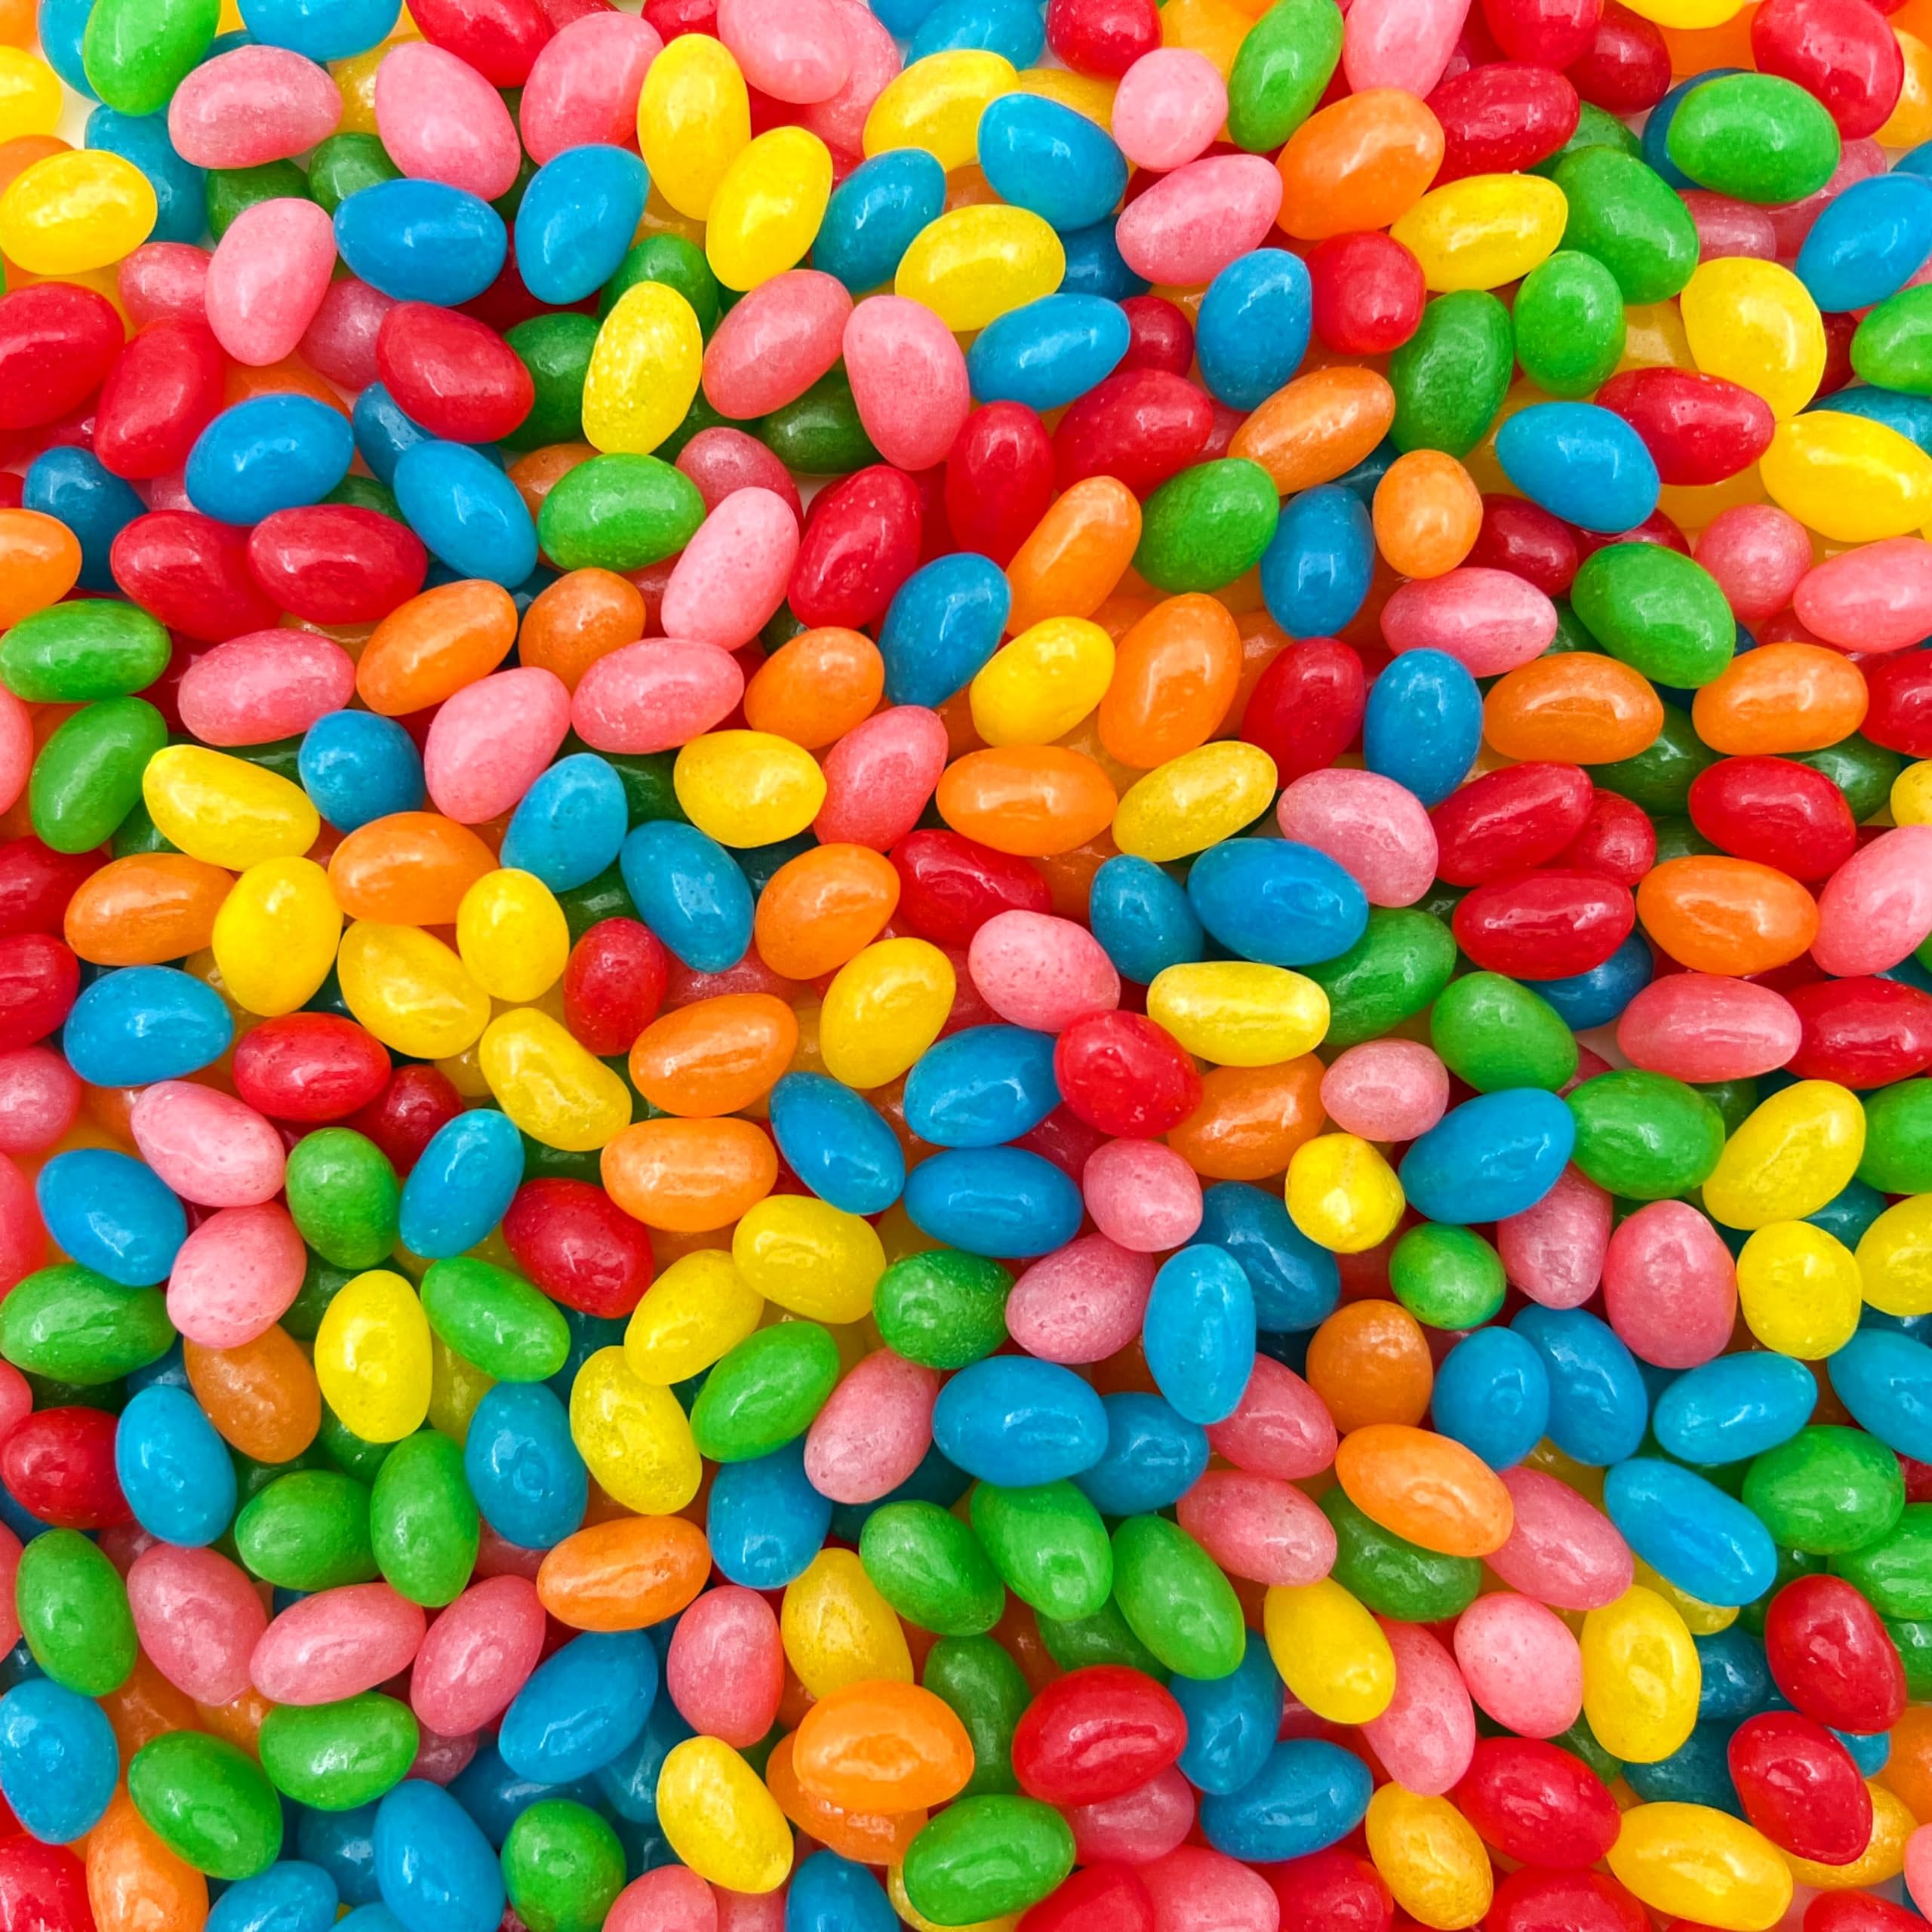
Item Name: Jelly Beans - 5 Pound Bulk Pack - Assorted Fruit Flavors Candy - Mini Size
Bullet Point 1: Tiny Jelly Beans Candy in Assorted Fruit Flavors; 5-pound bulk bag
Bullet Point 2: Savor the vibrant burst of assorted fruit flavors in every tiny jelly bean; from zesty citrus to succulent berries, each handful provides a diverse and delightful tasting experience
Bullet Point 3: The convenient mini size makes them a suitable snack for on-the-go moments, candy dishes, or as a colorful addition to party favors
Bullet Point 4: Whether you're enjoying them solo, sharing with friends, adding them to Easter baskets, or using them to decorate baked goods, our Tiny Jelly Beans are a versatile candy that complements any occasion
Bullet Point 5: Use them to decorate birthday cakes or celebratory desserts; arrange them in fun patterns or spell out messages to make your sweet creations even more special
Product Description: Indulge in the classic taste of Assorted Fruit-Flavored Mini Jelly Beans. Packaged in a convenient 5-pound bulk pack, these jelly beans are perfect for candy dishes, parties, or simply stocking up on your favorite treat.
Value: 80.0
Unit: Ounce

Price: 26.99